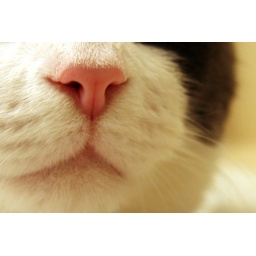
I am always fasinated by how pink and cute cat's nose can be be...